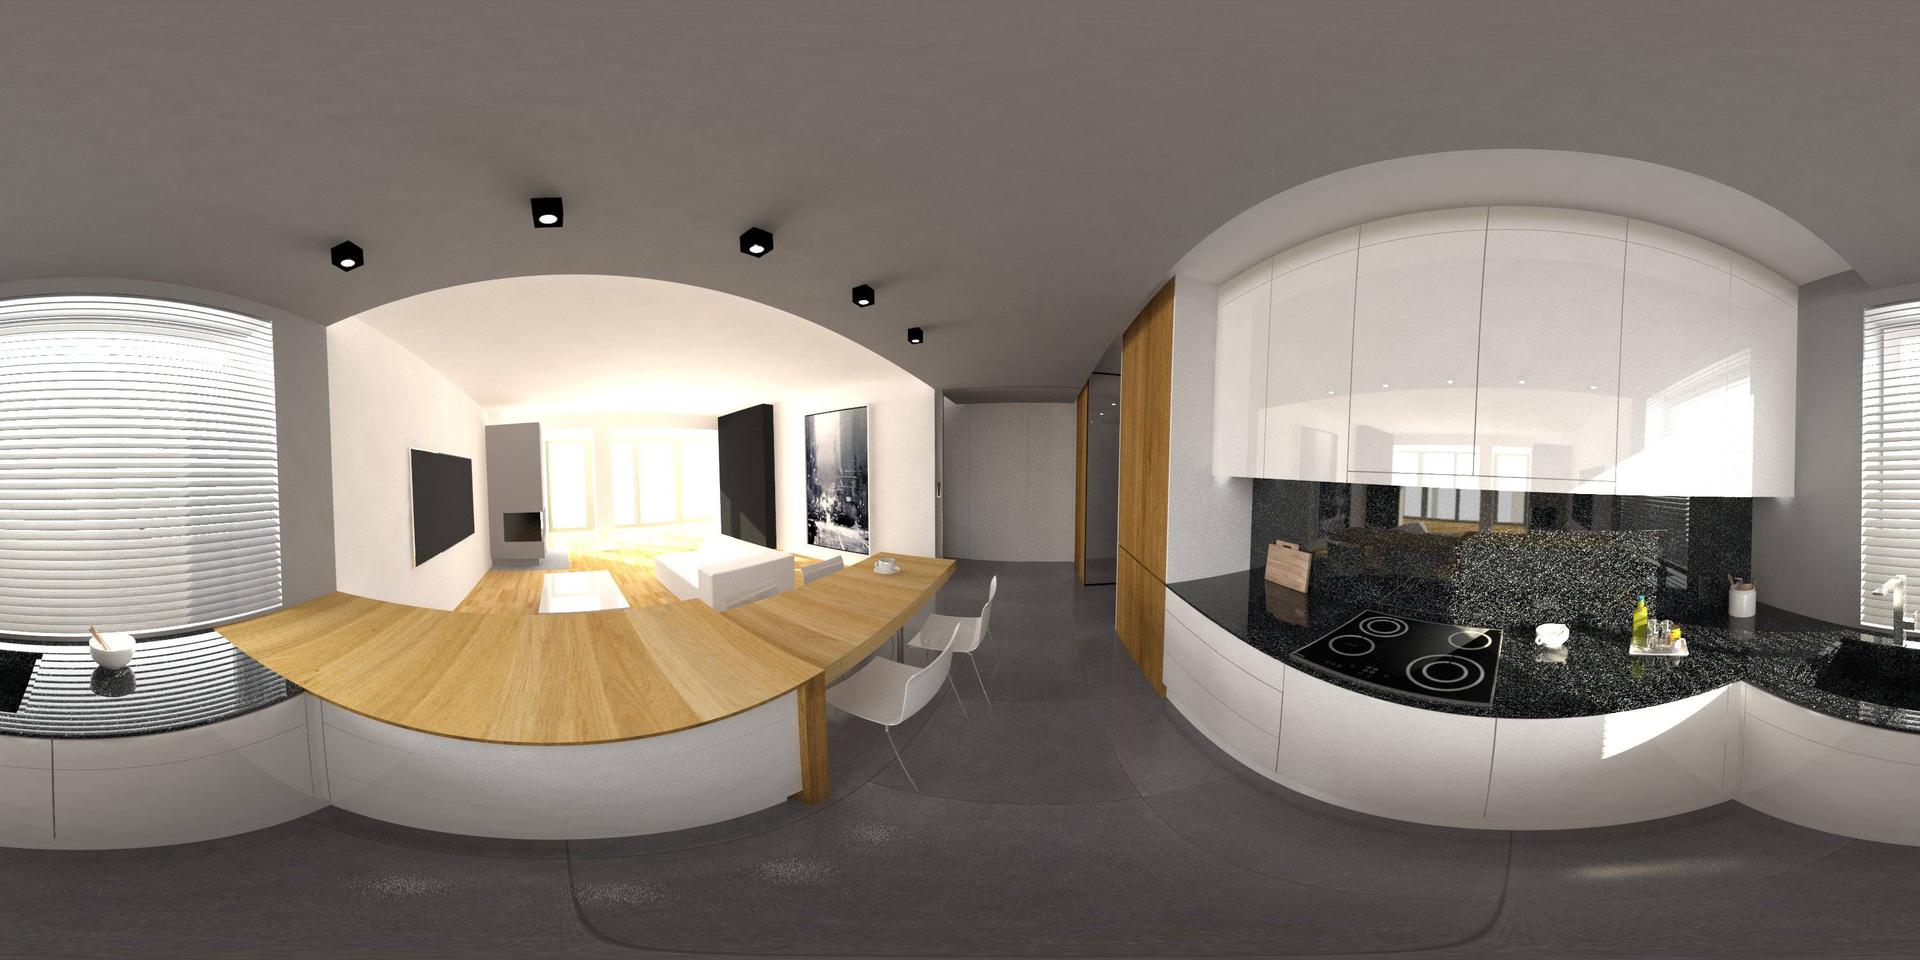
Referred object: the black wall-mounted TV

Referred object: turn right to see the cooktop on the counter

Referred object: the cooktop opposite the wooden breakfast bar